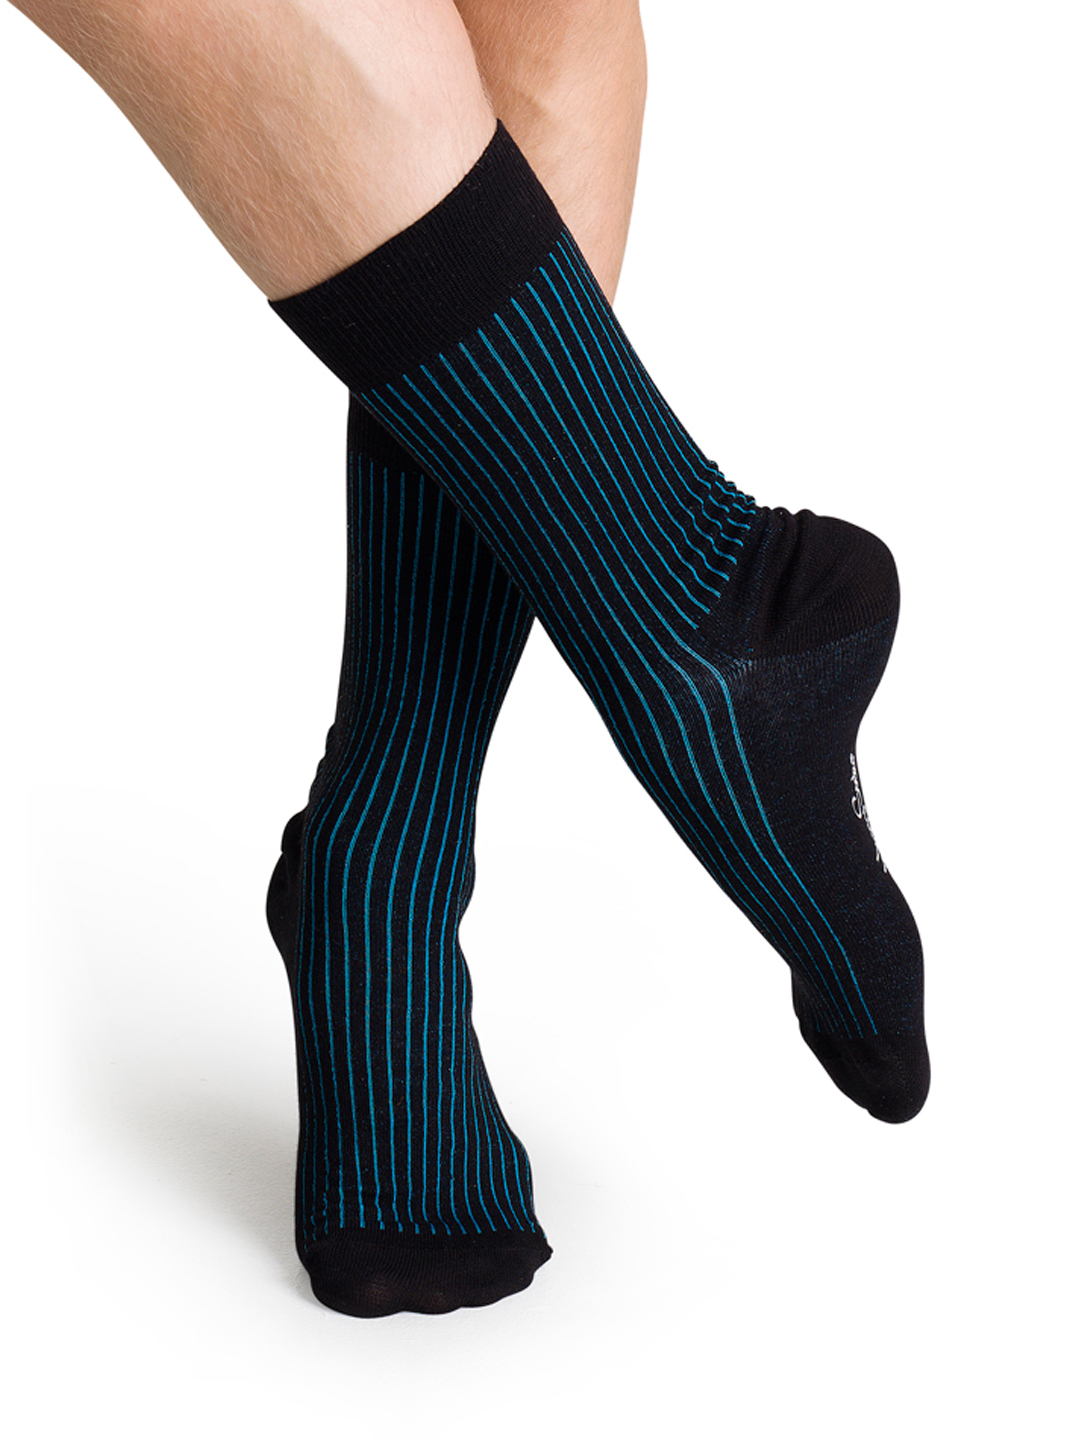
Happy Socks Unisex Black Socks
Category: Accessories / Socks / Socks
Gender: Unisex
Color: Black
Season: Summer 2016
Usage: Casual